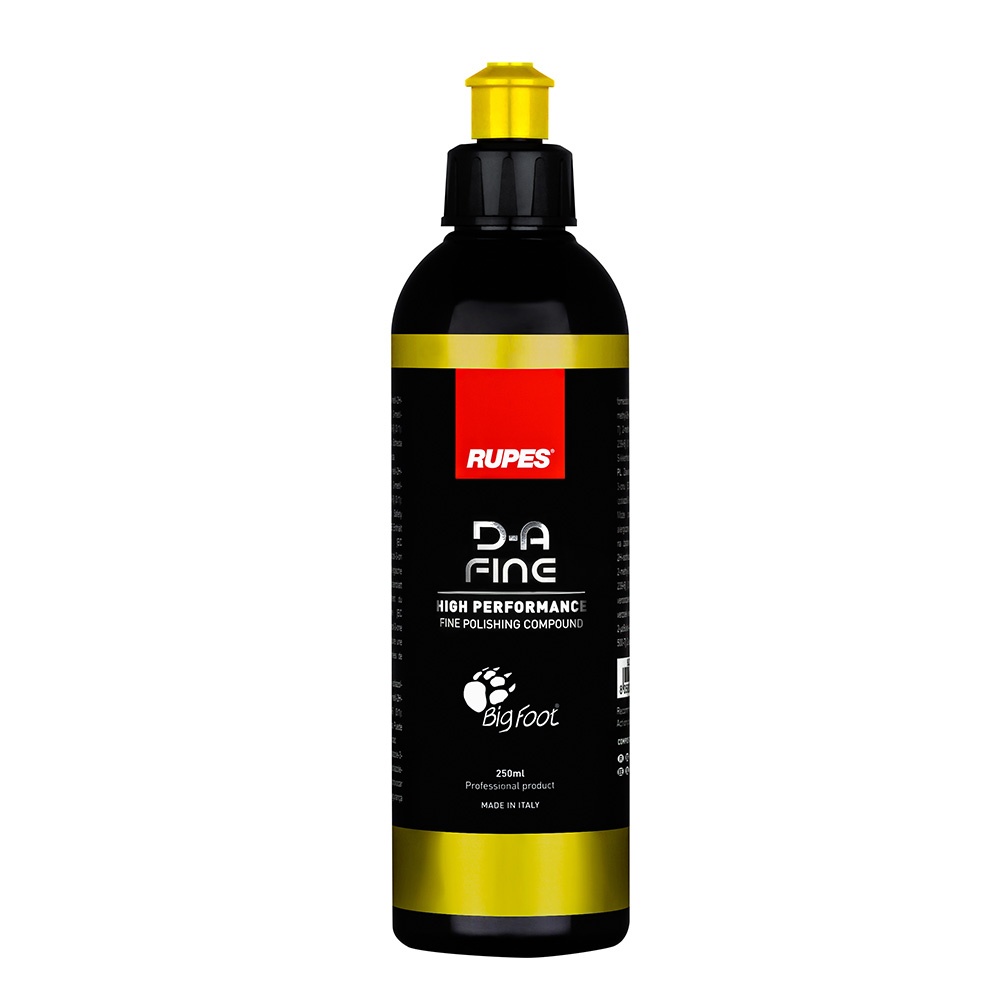
RUPES D-A Fine High Performance Fine Polishing Compound 250ml/8.5oz [9.DAFINE250]
Brand: RUPES
D-A Fine High Performance Fine Polishing Compound 250ml/8.5oz RUPES D-A FINE is the result of extensive testing to develop a fine polish that combines noticeable cutting performance with impressive finishing. The proprietary formula developed and blended in-house by RUPES is designed to perform with Dual Action polishers, including both large-stroke random orbital and gear-driven tools. Color-coordinated to RUPES yellow foam, wool, and microfiber pads, DA-FINE delivers excellent defect removal, incredibly high finish quality, and a super-easy wipe off for an excellent user experience. DA-FINE represents the perfect second polishing step after DA-COARSE on virtually every type of painted, gelcoat, or varnished finish or as a stand-alone solution for light polishing needs. Features: Excellent cutting performance relative to most “fine” polishing compounds Micro-abrasive technology and proprietary blend enhance finishing ability Easy wipe-off, for fewer towel marks on soft paints or delicate surfaces Easy application when used with the RUPES color-coordinated pad system One-step light defect removal and finishing on most paints Can also be excellent 2nd step polish following D-A Coarse Compound Recommended for use with BigFoot Random Orbital or Gear-Driven tools *Use with all dual-action polishers Specifications: Type: Restoration & Compounds Box Dimensions: 2"H x 2"W x 7"L WT: 0.6 lbs UPC: 8058341049297 Quick Guide (pdf) Owner's Manual (pdf)
Category: Vehicles & Parts > Vehicle Parts & Accessories > Vehicle Maintenance, Care & Decor > Vehicle Cleaning > Vehicle Waxes, Polishes & Protectants > Polishes